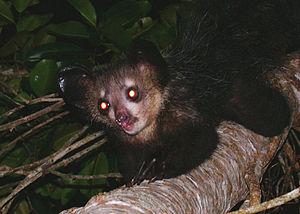
Les lémuriens forment un infra-ordre de primates strepsirrhiniens endémiques de l'île de Madagascar. Leur nom dérive de celui des lémures en raison de leurs vocalisations rappelant les bruits attribués aux fantômes, de leurs grands yeux réfléchissant la lumière et des habitudes nocturnes de certaines espèces. Bien que les lémuriens soient souvent confondus avec les premiers primates, ils ne sont pas les ancêtres des primates anthropoïdes avec lesquels ils partagent des caractères morphologiques et comportementaux trouvés chez les primates primitifs.
L'Aye-Aye est une espèce de primate strepsirrhinien qui vit à Madagascar. C'est la seule espèce du genre Daubentonia, lui-même seul membre de la famille des daubentonidés. Elle est considérée comme vulnérable à l'extinction selon l'UICN.